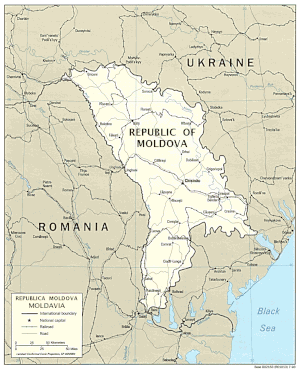
Cet article est partiellement ou en totalité issu de l’article de Wikipédia en allemand intitulé « Liste der Städte in Moldawien ».
Les frontières de la Moldavie sont les frontières internationales qui séparent la Moldavie de la Roumanie et de l'Ukraine. La Moldavie n'ayant pas d'accès à la mer, toutes ses frontières sont soit terrestres, soit fluviales.